Science City, Kolkata

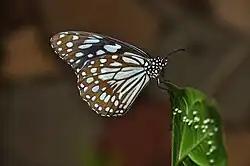
A full grown butterfly with eggs in controlled environment at Science City, Kolkata.

A Space Theatre equipped with a Helios Star Ball planetarium supported by 150 special effect projectors and an Astrovision 10/70 large format film projection system housed in a 23-meter diameter tilted dome having unidirectional seating arrangements for 360 person immersive shows on space sciences.